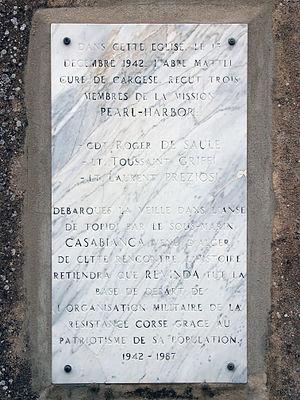
Marignana, Ouest Corse (Corse) - Plaque commémorative Mission Pearl Harbour sur la façade principale de l'église Saint-Siméon à Revinda
Laurent Preziosi est un des quatre premiers volontaires de l' Opération Pearl Harbour envoyée le 11 décembre 1942 en Corse par le sous-marin Casabianca pour coordonner les réseaux de résistance en vue d'un débarquement pour libérer l'île de l'occupation fasciste italienne et nazie allemande.
Cargèse est une commune française située dans la circonscription départementale de la Corse-du-Sud et le territoire de la collectivité de Corse. Elle appartient à l'ancienne piève de Sevinfuori, dans les Deux-Sevi.